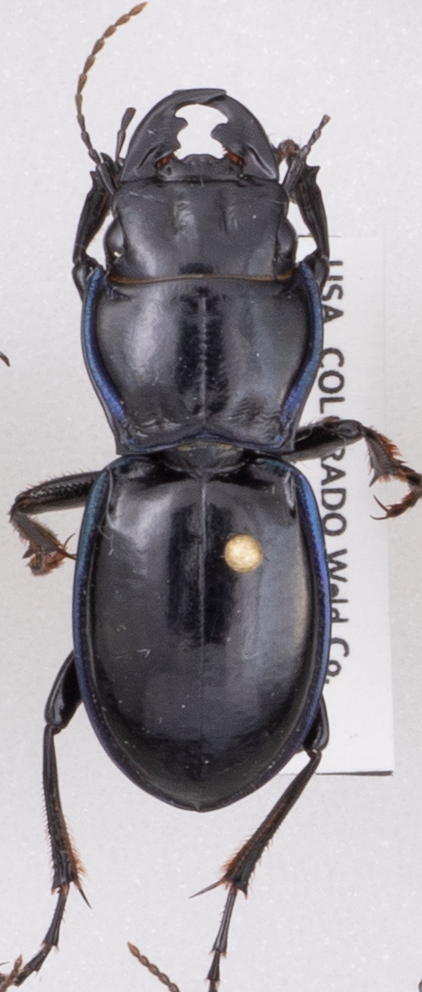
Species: Pasimachus elongatus
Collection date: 2022-06-08
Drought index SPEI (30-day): -0.842
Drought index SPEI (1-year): -1.13
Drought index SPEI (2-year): -1.13